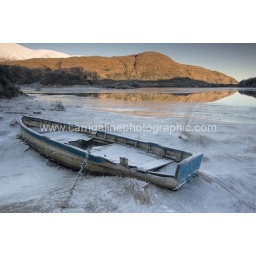
Frozen Still : An old abandoned boat lays trapped in the frozen Upper lake in Killarney Co. Kerry on the 02/01/2010